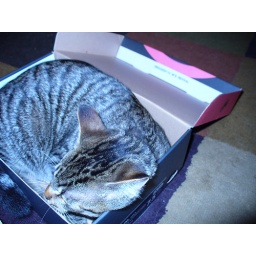
cat in the box